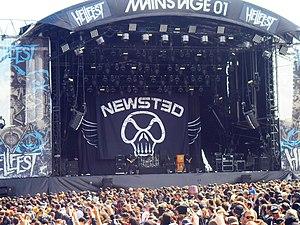
Newsted au Hellfest 2013
Jason Newsted, né le 4 mars 1963 à Battle Creek dans le Michigan, est un bassiste américain de thrash metal, membre de Metallica de 1986 à 2001, aujourd'hui à la tête du quatuor Newst3d.